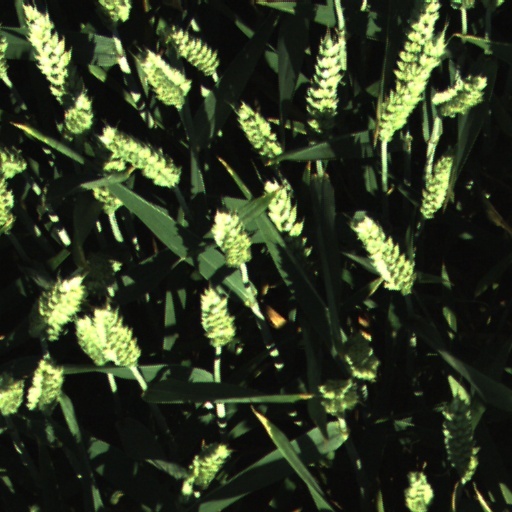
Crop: wheat